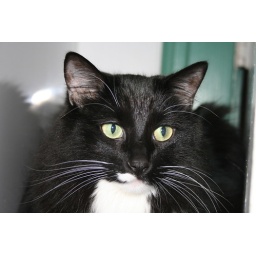
One of his favorite spots in his house is behind the bathroom door.